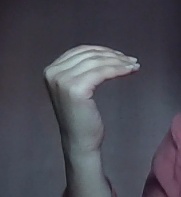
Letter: haa